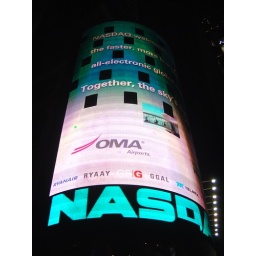
This rounded building is covered head to toe in a giant LCD screen that's always flashing with ads.